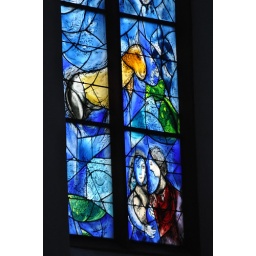
Stained glass windows by Marc Chagall create a blue light throughout the St. Stephan's Cathedral in Mainz, Germany